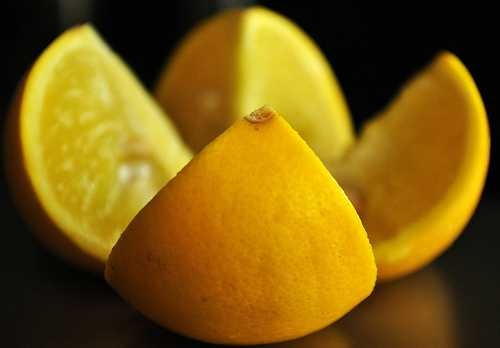
Label: Orange